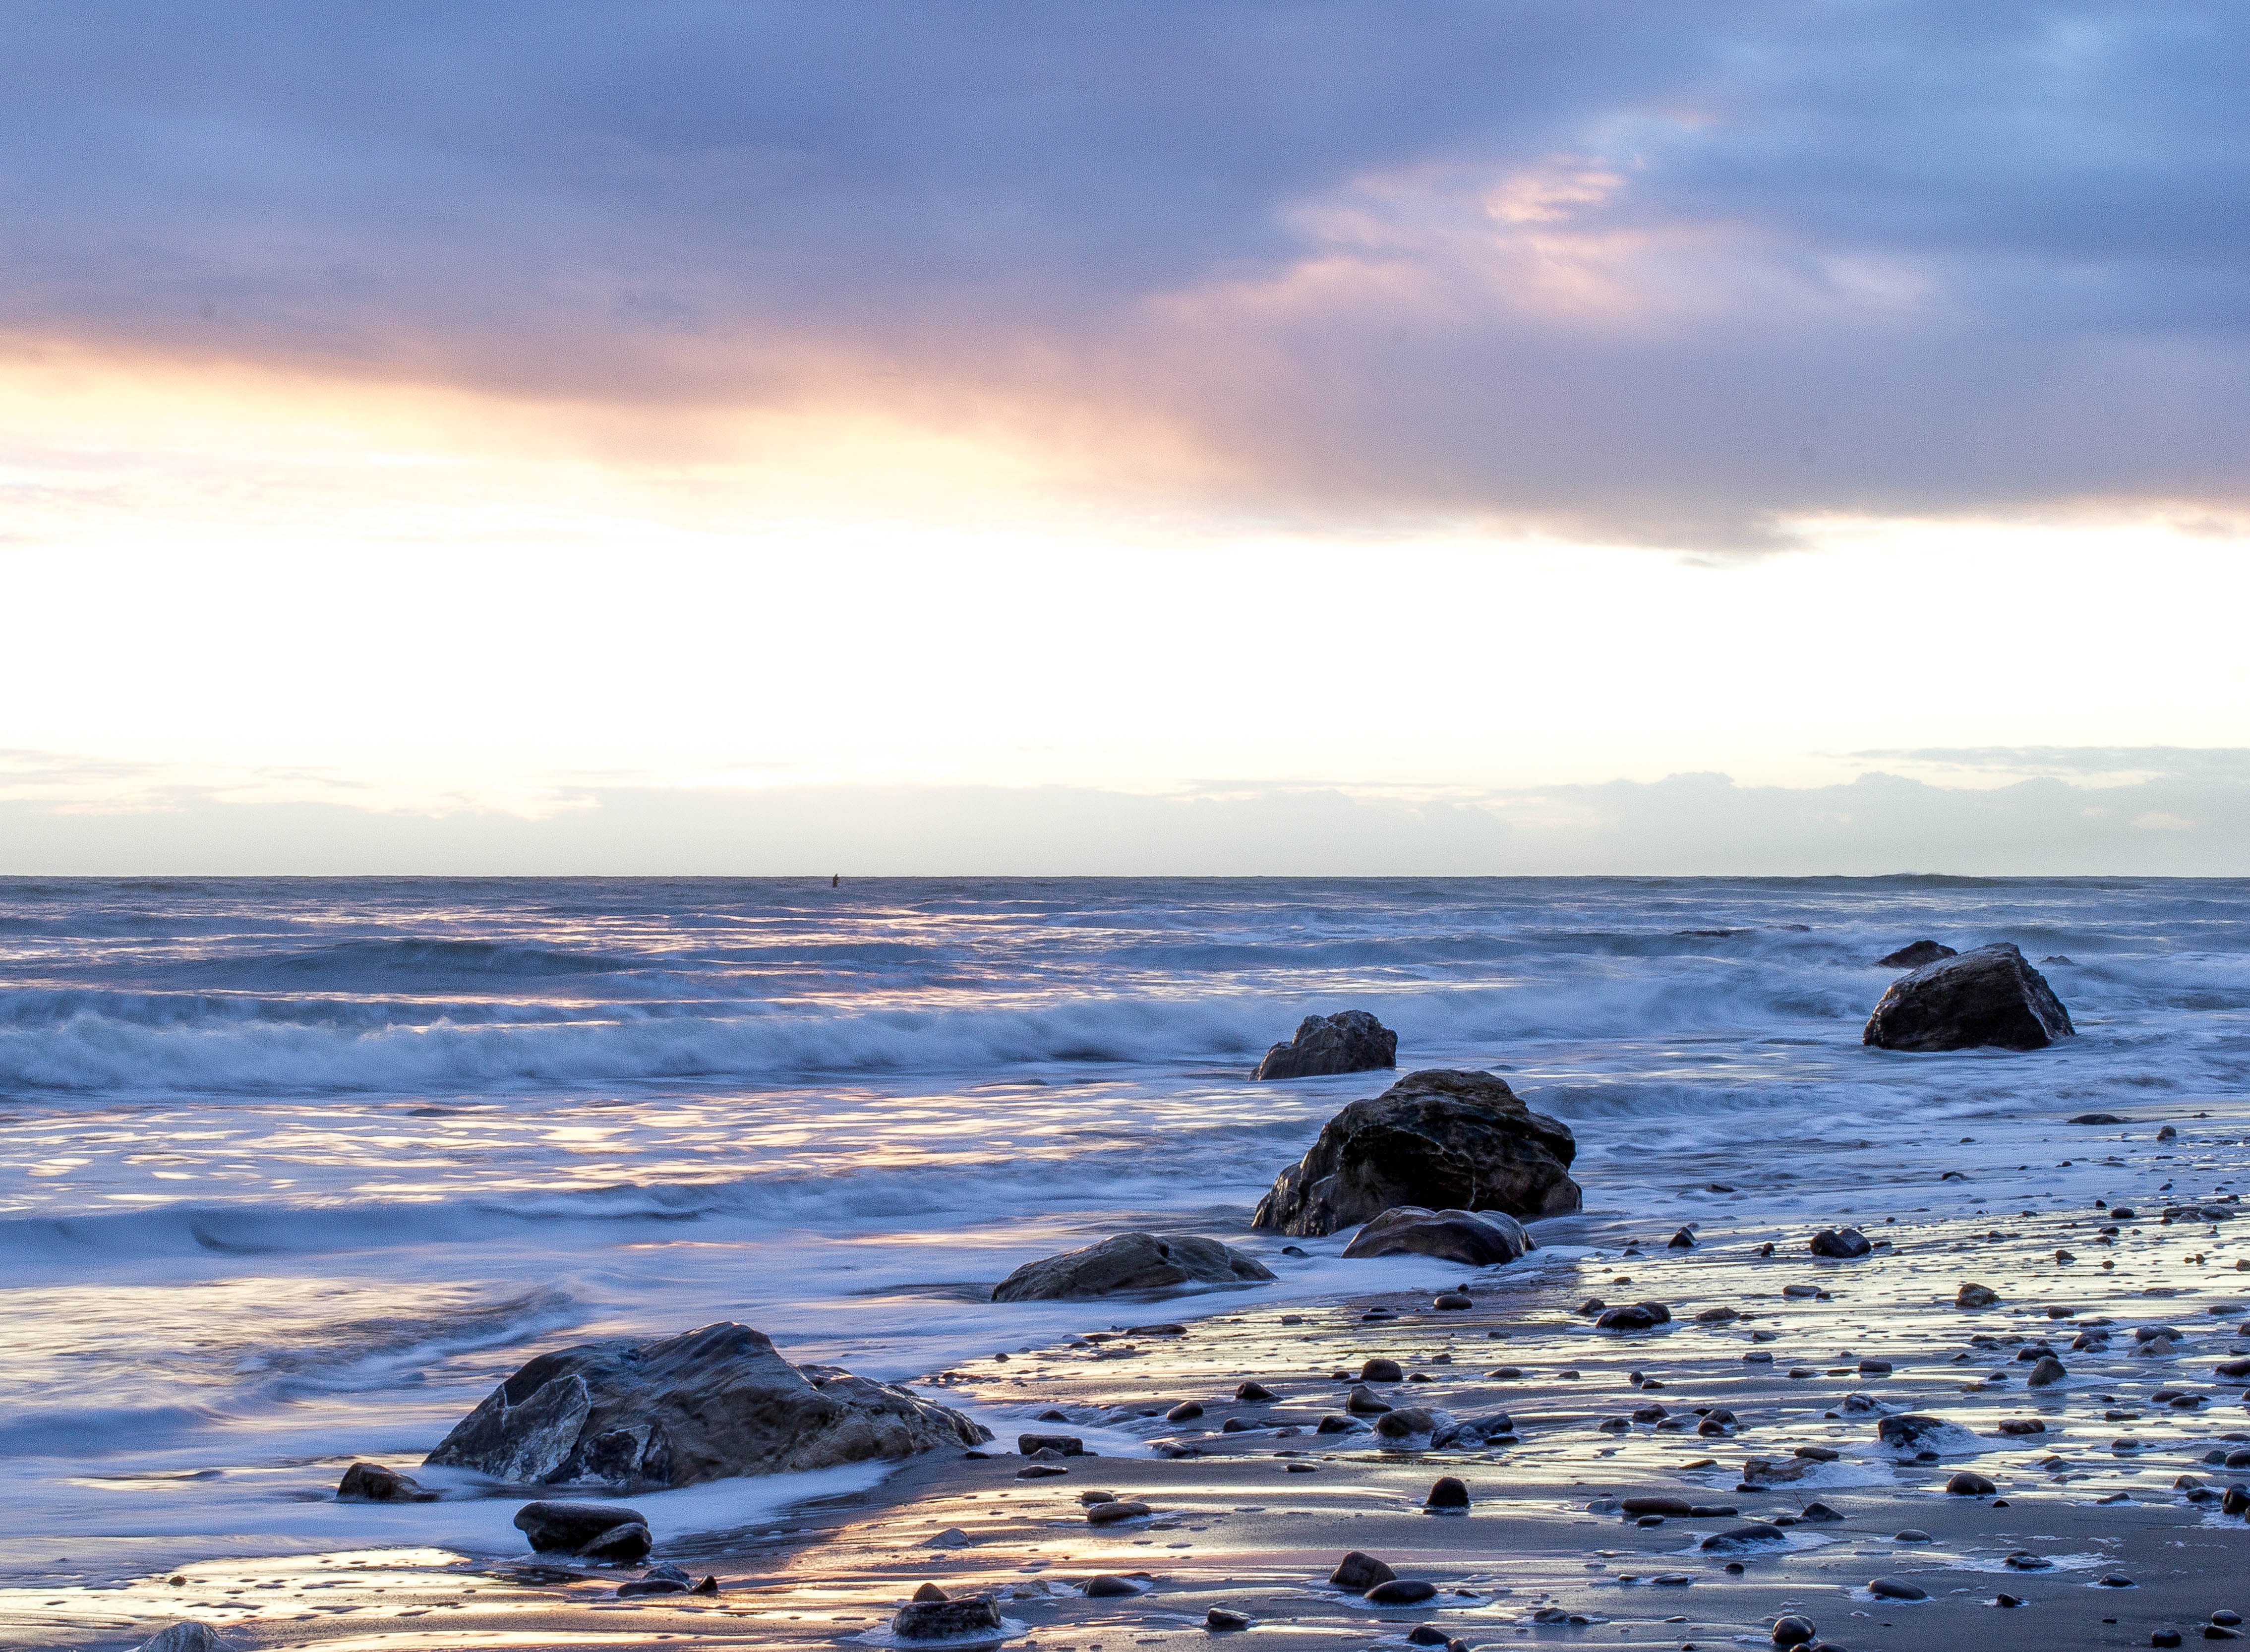
sky, body of water, sea, ocean, water, beach, coast, shore, wave, rock, horizon, cloud, wind wave, coastal and oceanic landforms, morning, calm, tide, sand, vacation, landscape, sunlight, sunset, bay, evening, skerry, winter, reflection, sunrise, meteorological phenomenon, tropics, dawn, tourism